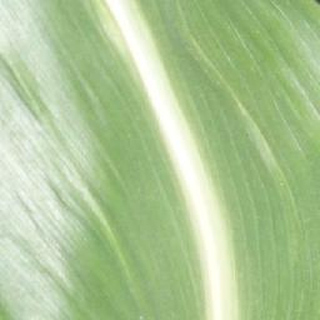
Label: healthy_corn